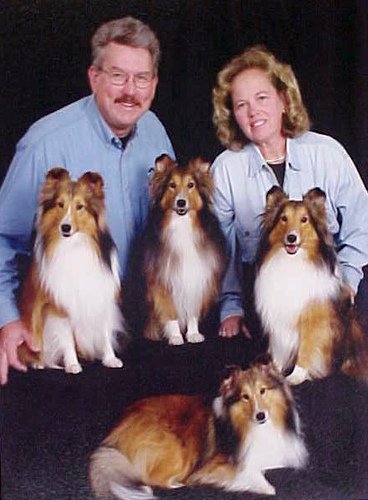
Label: not_food